Jailppulli

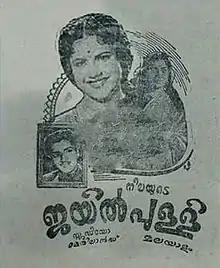
Poster

Jailppulli ("Victory Point") is a 1957 Indian Malayalam-language crime thriller film, directed and produced by P. Subramaniam. The film stars Prem Nazir and Miss Kumari. It was released on 3 October 1957.